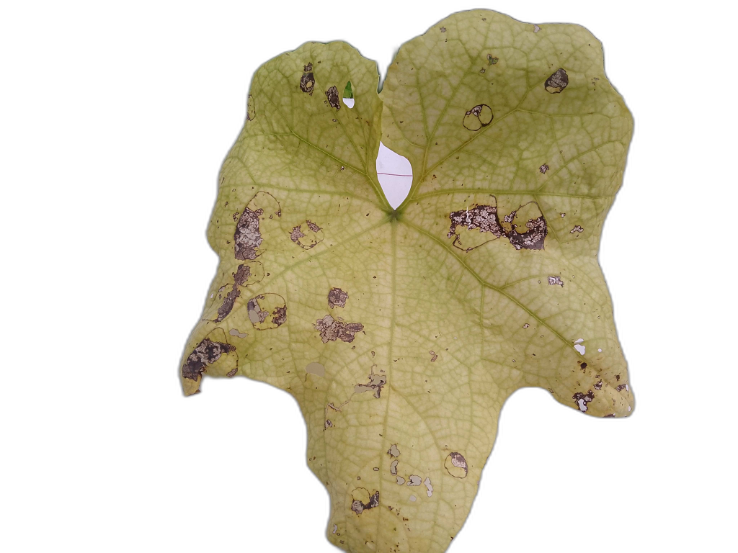
Crop: Zucchini
Label: Anthracnose